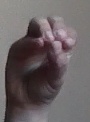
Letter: ha